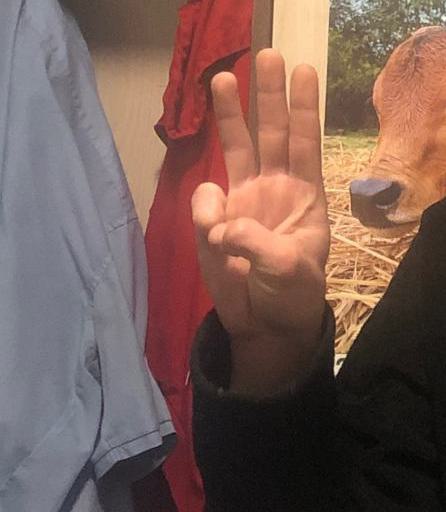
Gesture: three